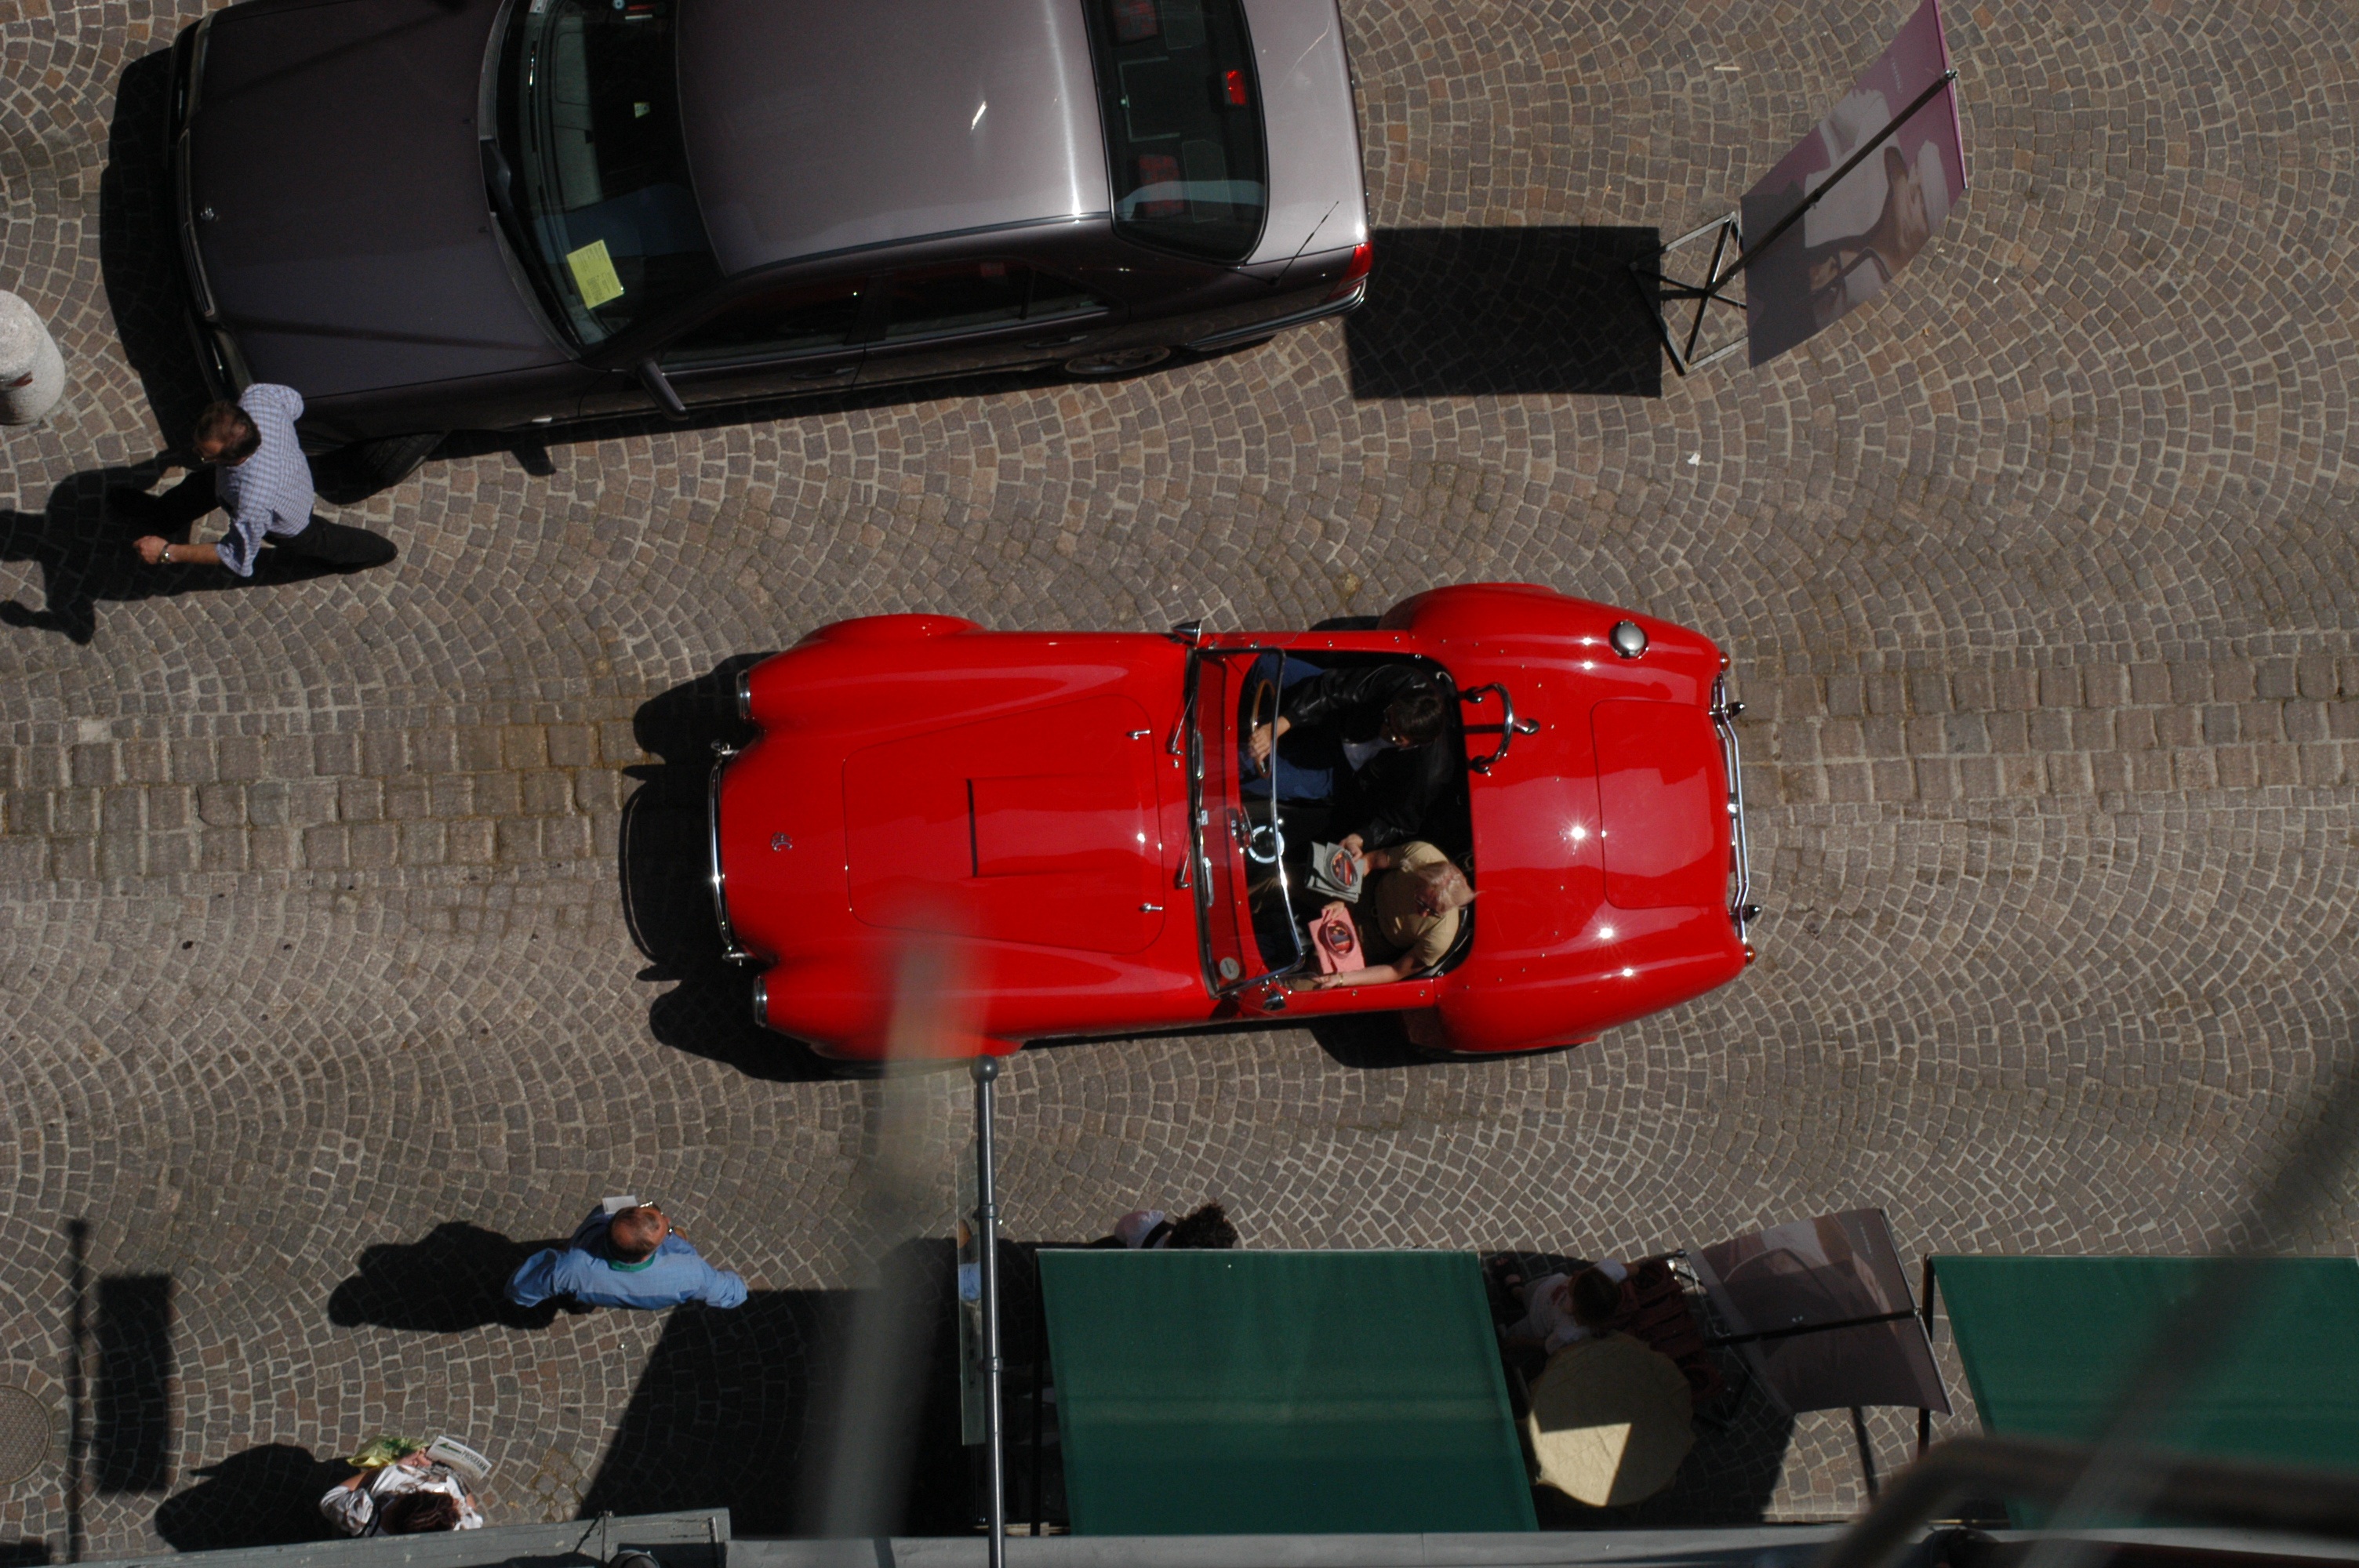
car, vehicle, machine